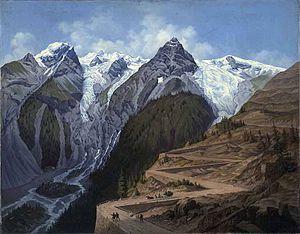
Hubert Sattler, né le 21 janvier 1817 à Salzbourg et mort le 3 avril 1904 à Vienne, est un peintre paysagiste autrichien.